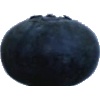
Label: Blueberry 1